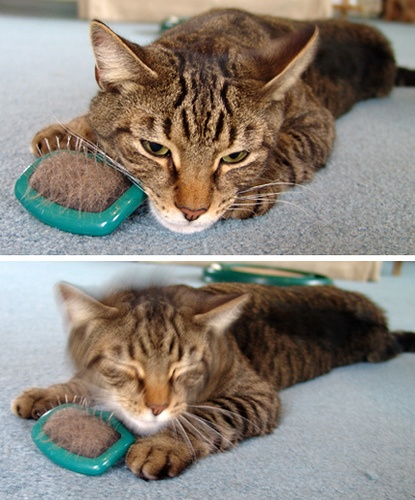
A cat laying on the ground with its head near a hair brush.
two photos of a cat laying on a brush
Two pictures of the same cat on the floor with a toy.
Photos of cat lying on carpet with pet brush.
A couple of pictures of a cat sleeping on a hair brush.